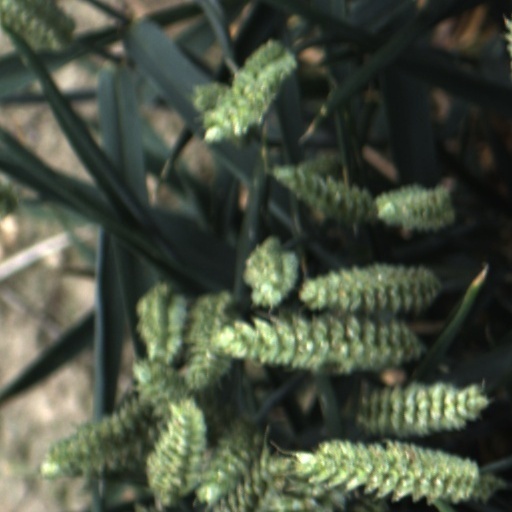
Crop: wheat